Jakob Stilling

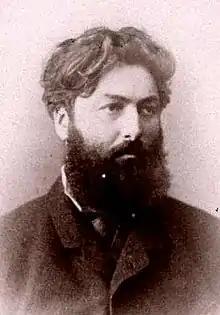
Jakob Stilling

Jakob Stilling (22 September 1842 – 30 April 1915) was a German ophthalmologist from Kassel.